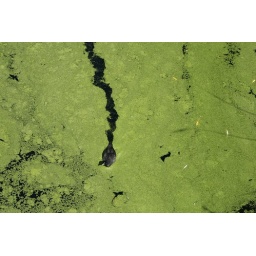
Duck swimming through the muck in a river in Regent's Park